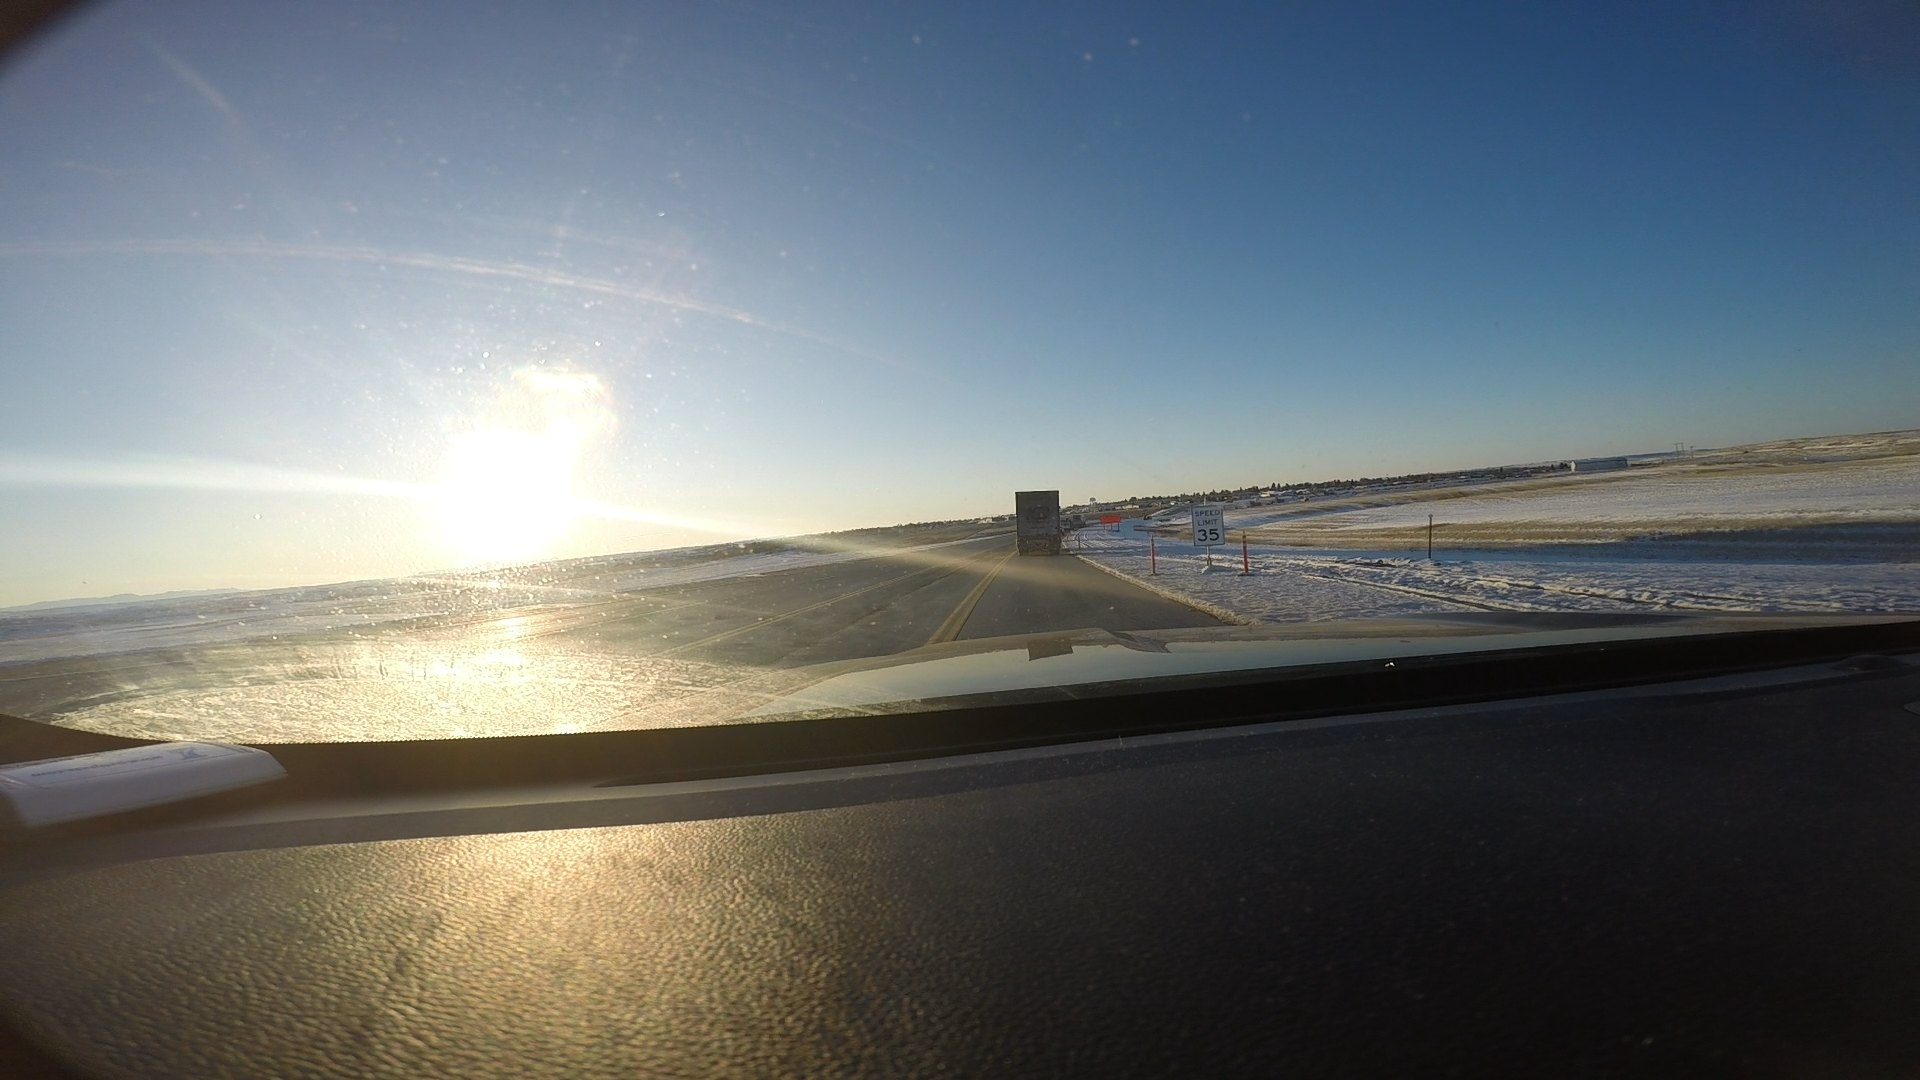
Speed limit sign label: mph35